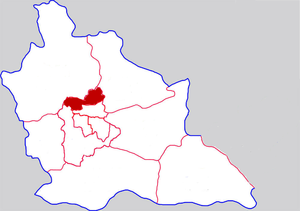
Le district de Fengquan est une subdivision administrative de la province du Henan en Chine. Il est placé sous la juridiction de la ville-préfecture de Xinxiang.